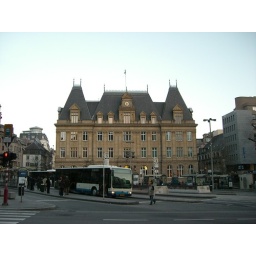
The main post office in the city center of Luxembourg. In front of it is the main bus station.